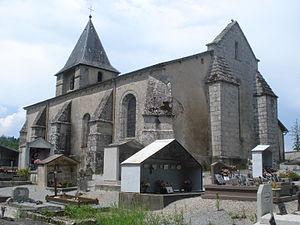
Châtelus-le-Marcheix est une commune française située dans le département de la Creuse en région Nouvelle-Aquitaine.